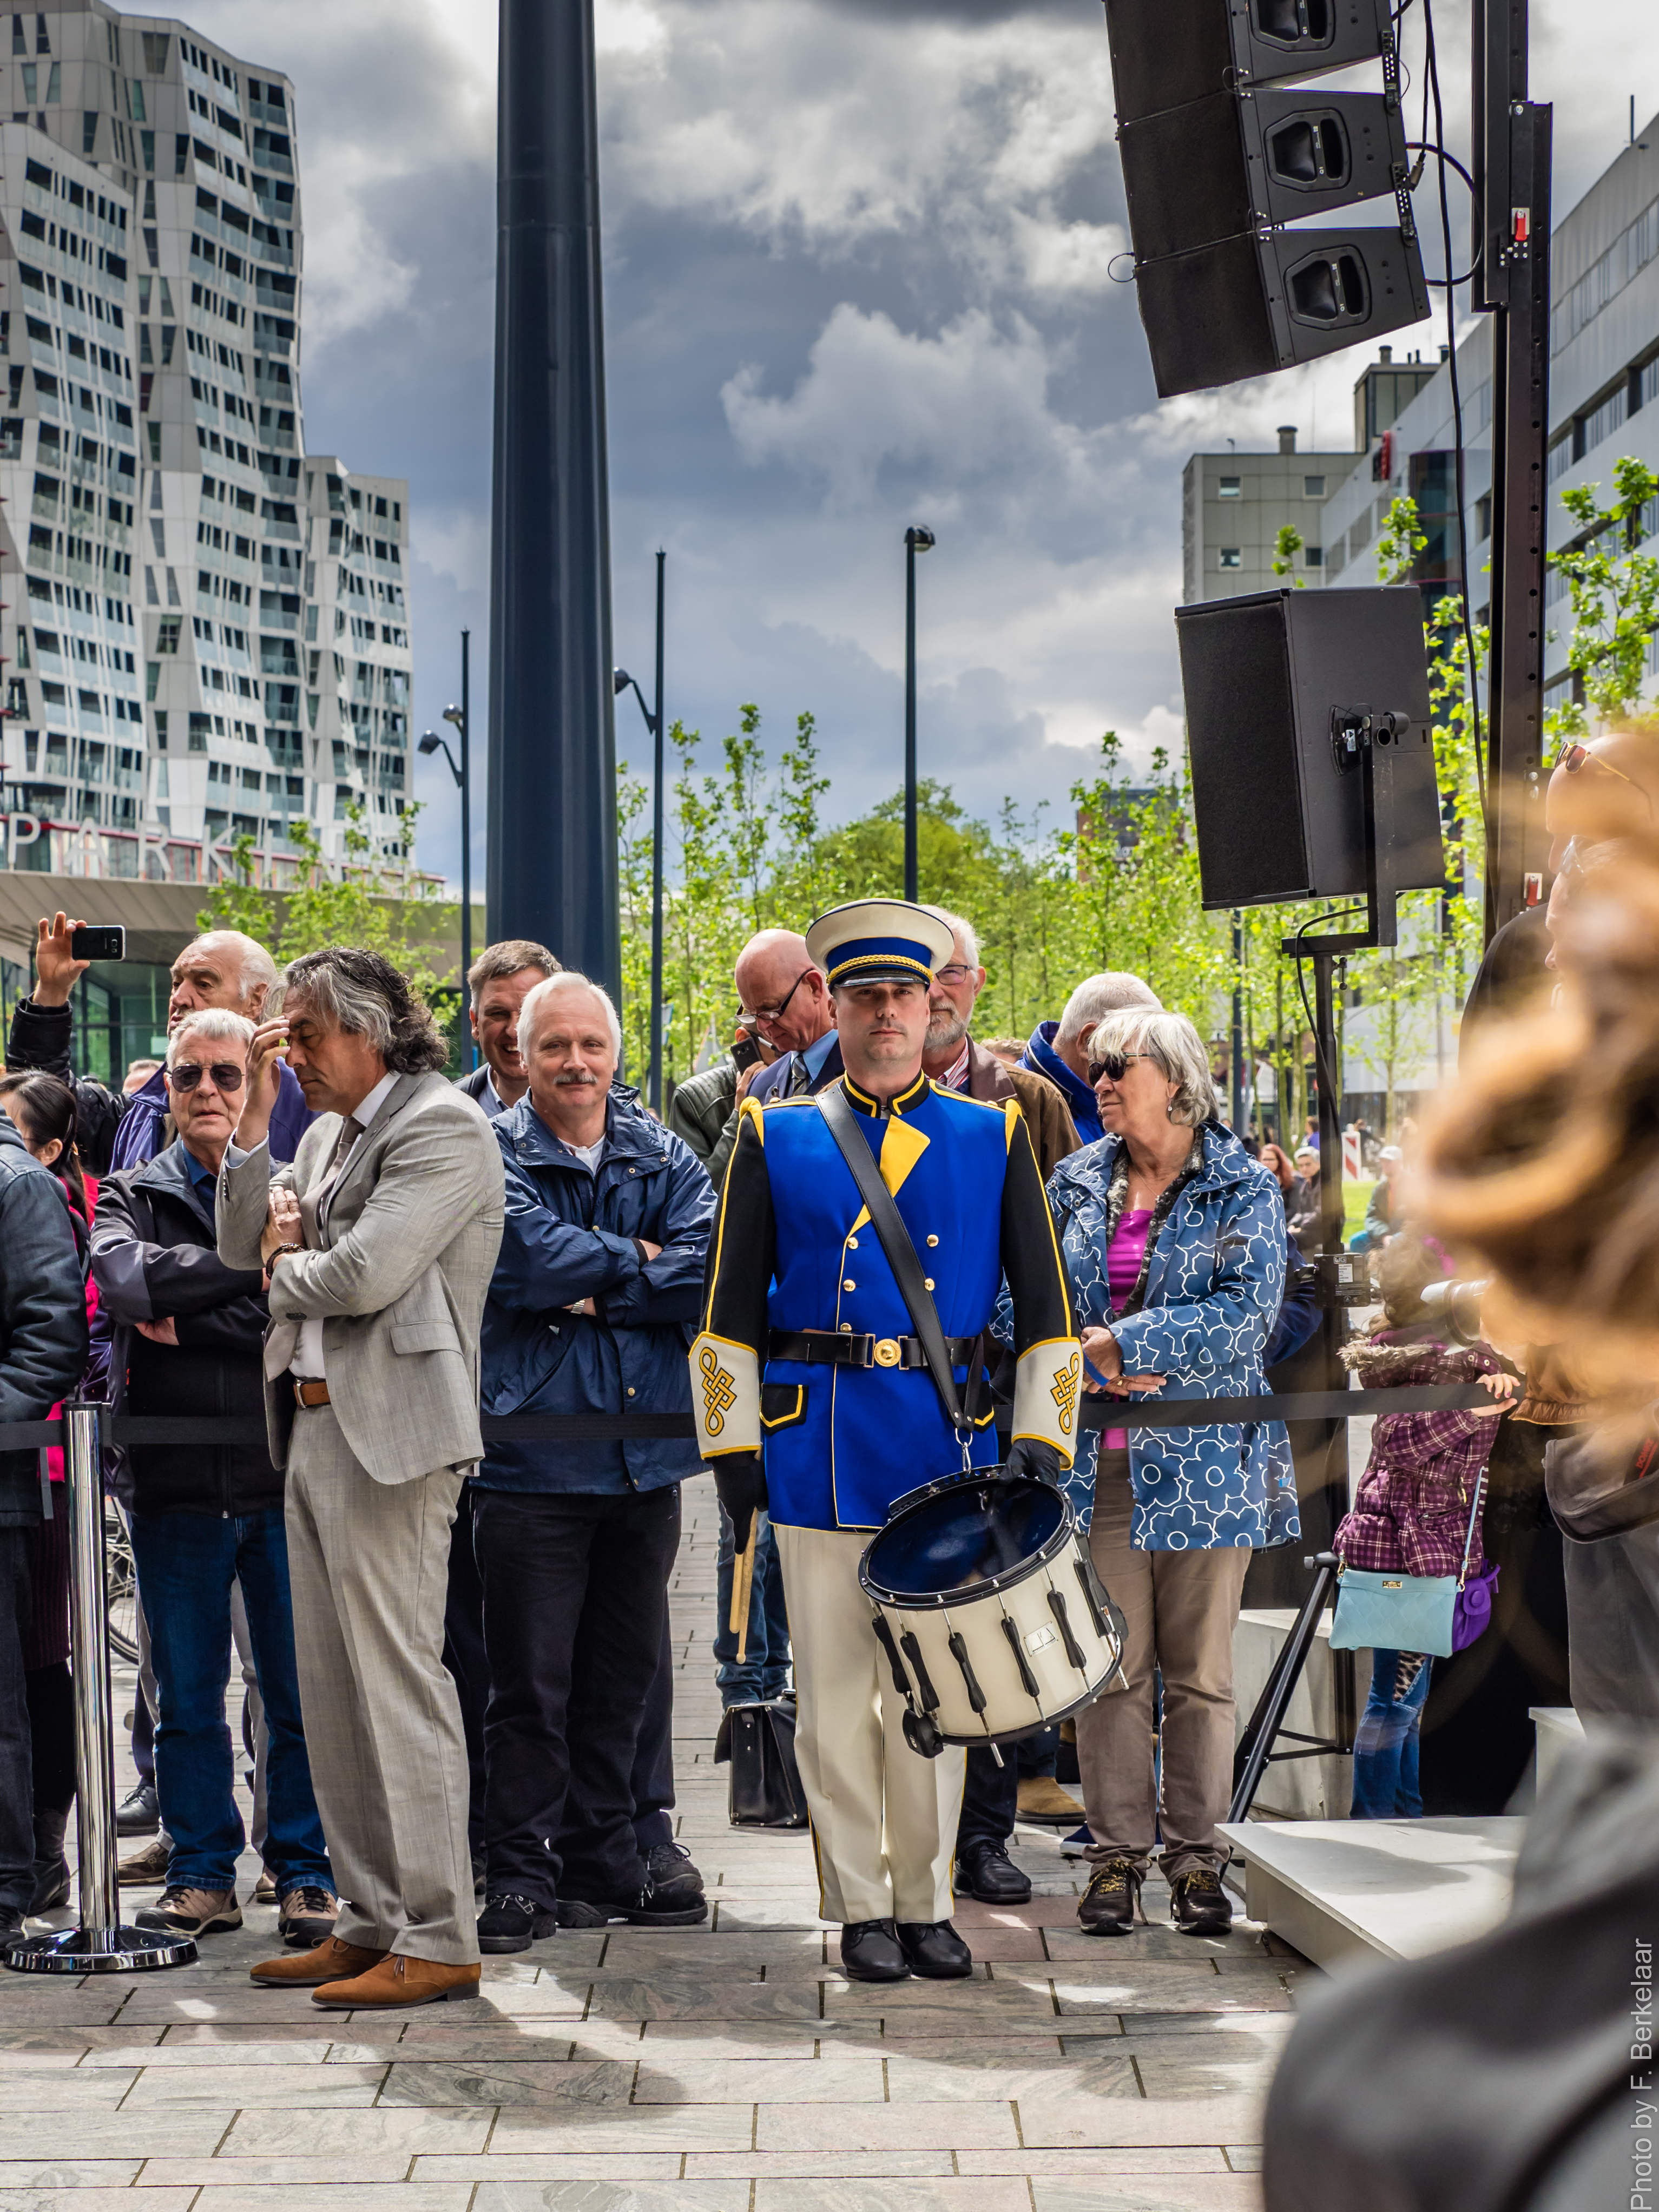
music, people, street, crowd, show, festival, nederland, rotterdam, zuidholland, event, demonstration, instruments, protest, musik, trap, muziek, nl, cityofrotterdam, eurobandrotterdam, evenement, euroband, marchingband, wwweurobandnl, muziekinstrument, musikverein, windband, muzikaleambassadeurs, musicalensemble, blasorchester, eurobandi, bandadeeurope, bandademsica, muzikaalambassadeur, gemeenterotterdam, groothandelsgebouw, stationsplein, 75jaarwederopbouw, detrap, steigertrap, rotterdamviertdestad, thestairs